2016 MBC Entertainment Awards

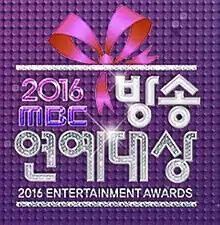

The 2016 MBC Entertainment Awards presented by Munhwa Broadcasting Corporation (MBC), took place on December 29, 2016, at MBC Public Hall in Sangam-dong, Mapo-gu, Seoul. It was hosted by Kim Sung-joo, Jun Hyun-moo and Lee Sung-kyung. The nominees were chosen from MBC variety, talk and comedy shows that aired from December 2015 to November 2016.